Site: brandenburg
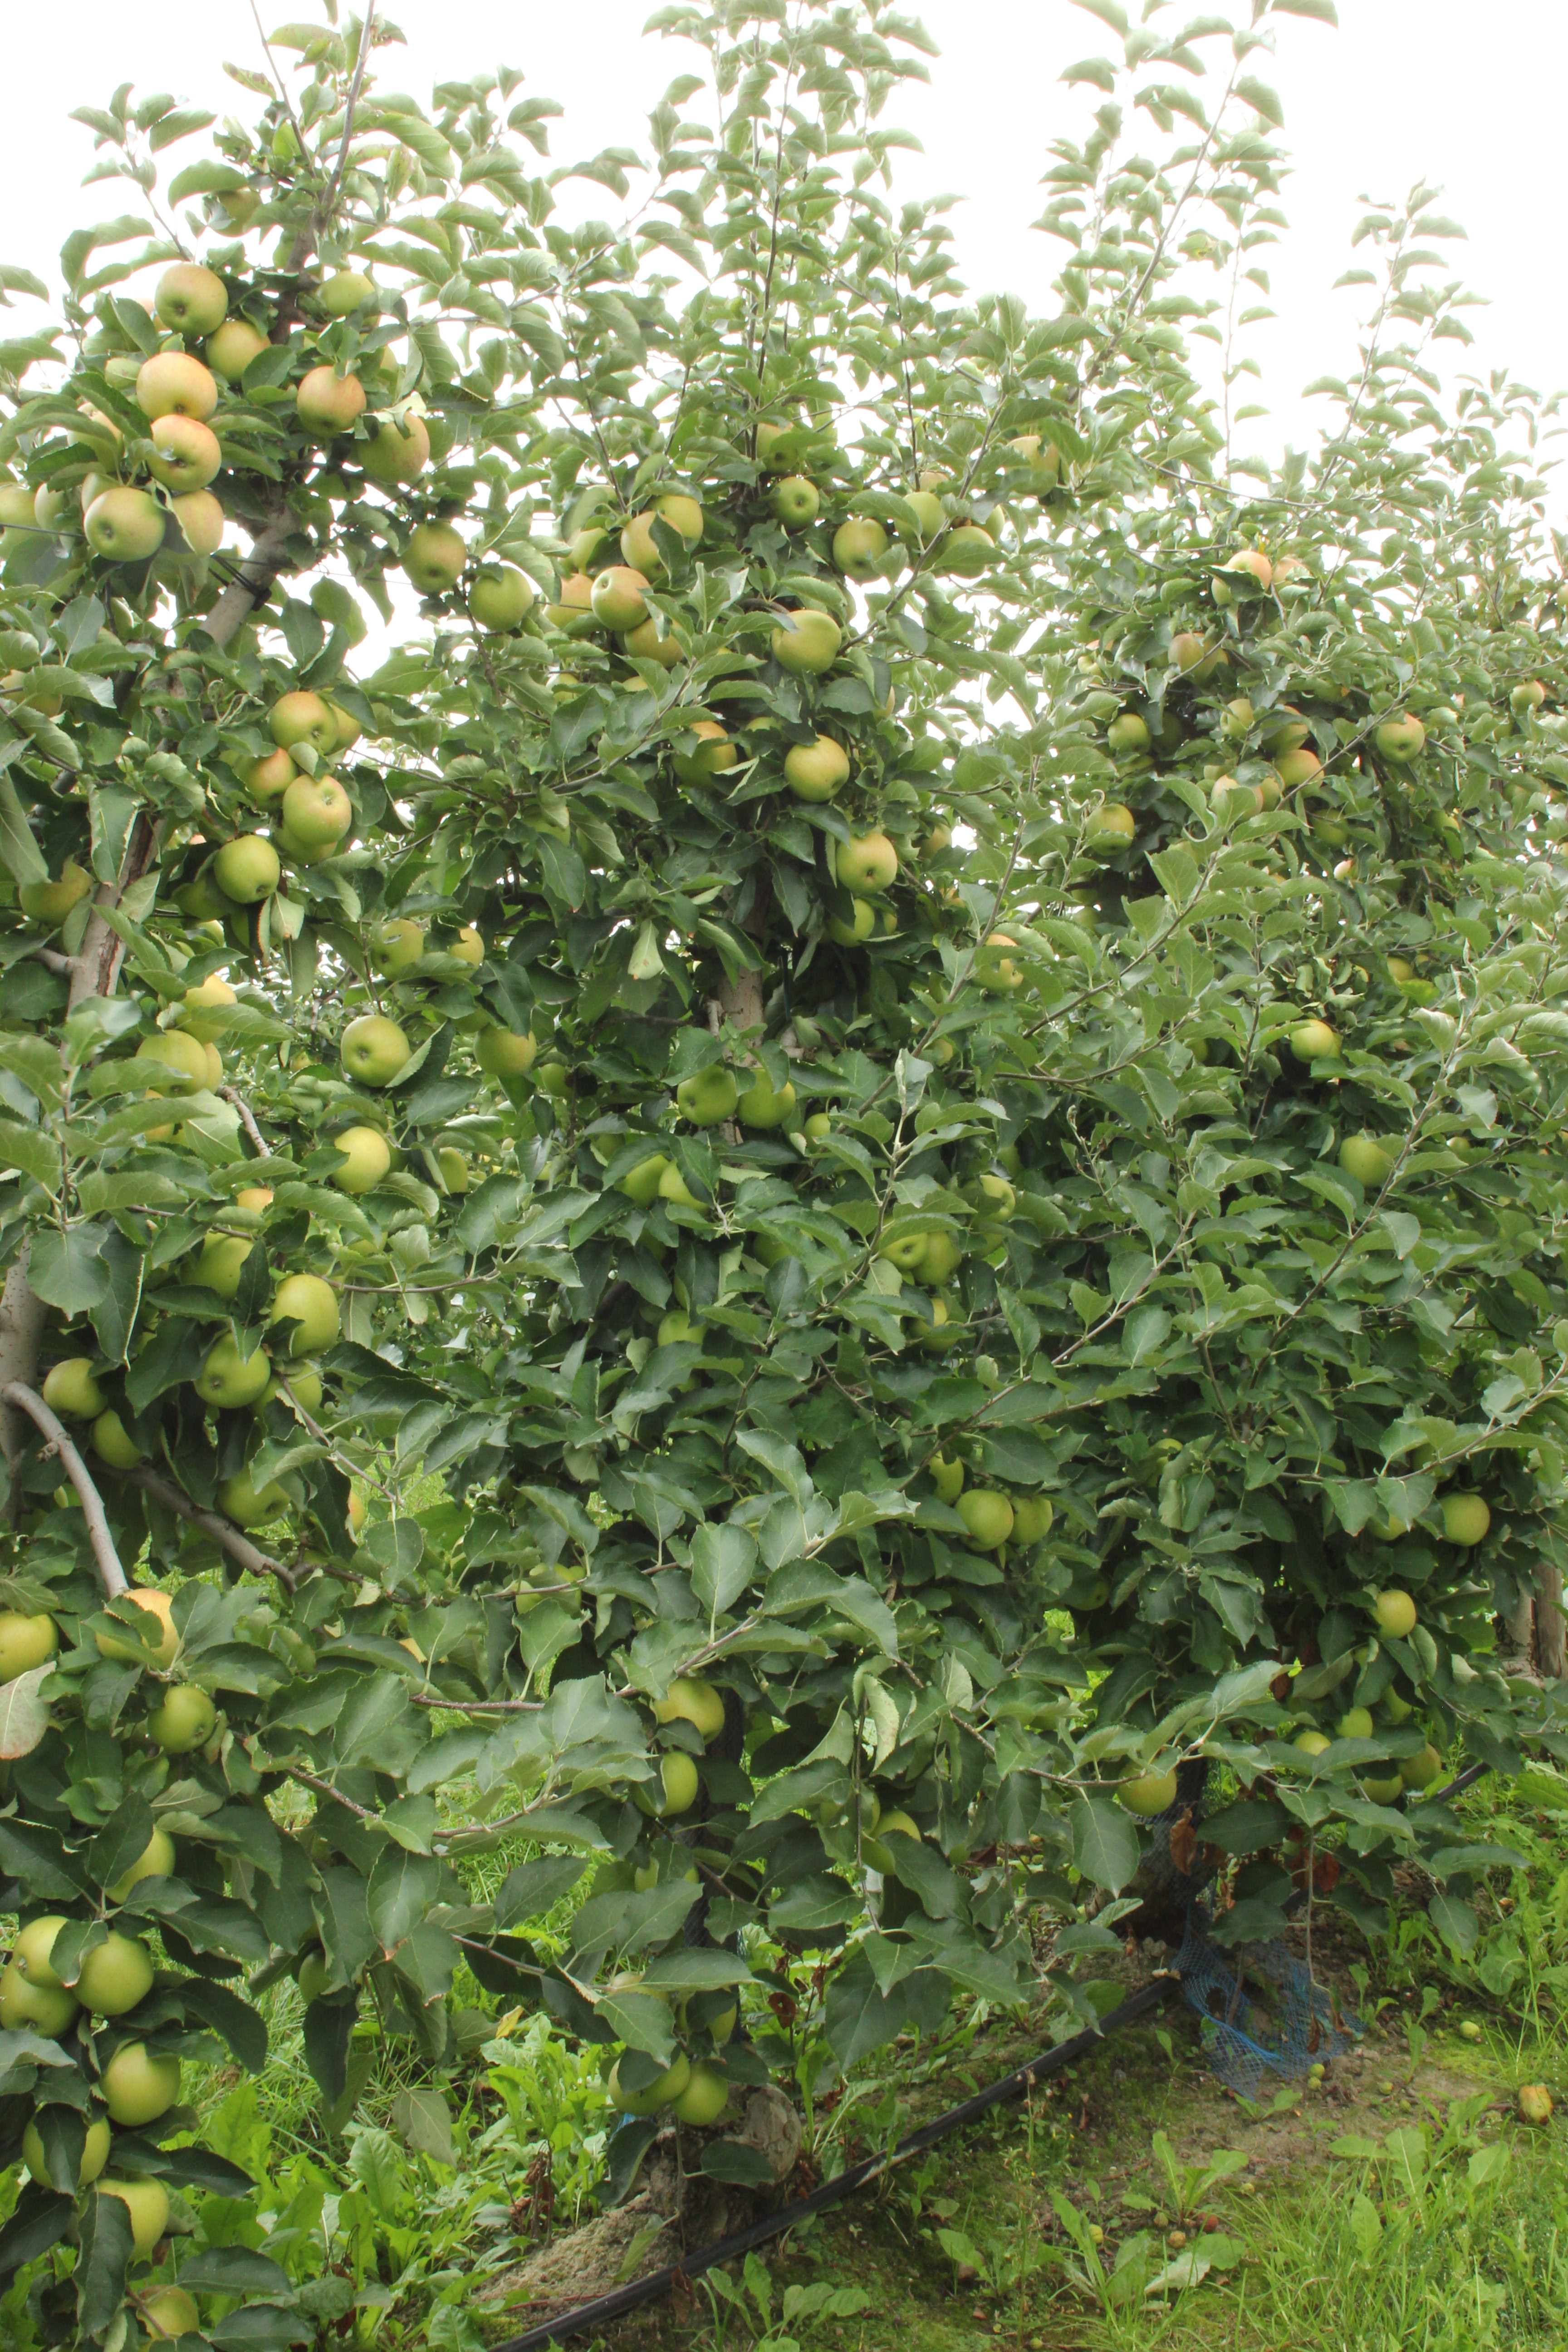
Growth stage (BBCH 87): Maturity of fruit and seed